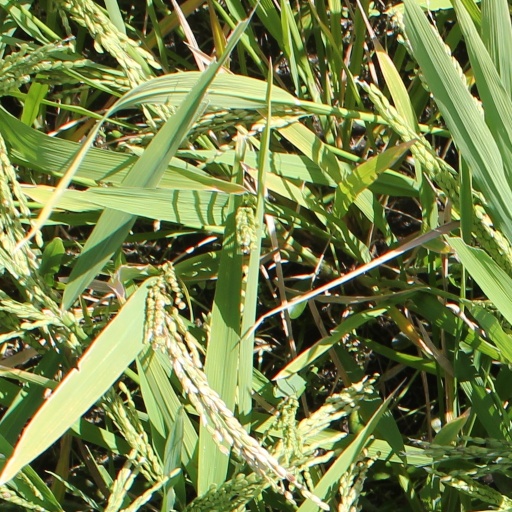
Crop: rice